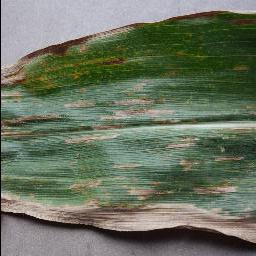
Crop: corn
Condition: (maize)_cercospora_spot_gray_spot